Tourism in the Maldives

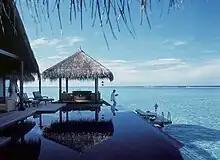
An island resort in the Maldives

Tourism is the largest economic industry in the Maldives, as it plays an important role in earning foreign exchange revenues and employing 25,000 people in the tertiary sector of the country. The archipelago of the Maldives is the main source of attraction to many tourists visiting the island country. Entrepreneurs have been swiftly amassing assets connected to the tourism sector in the Maldives. Given that tourism is the primary economic driver in the Maldives, this trend is affording the substantial influence over the nation's economy.